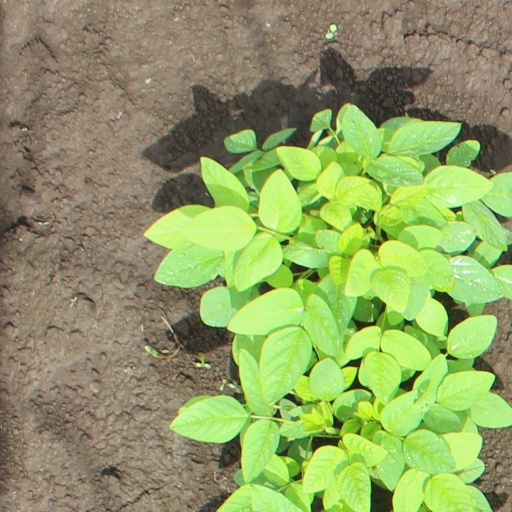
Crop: soybean